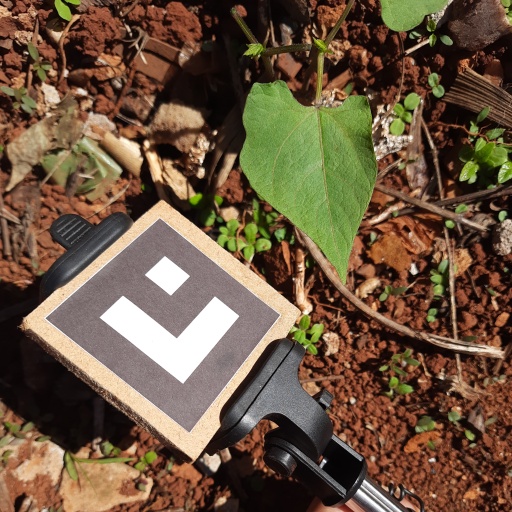
Observations: flat surface, no eating holes, under sunlight